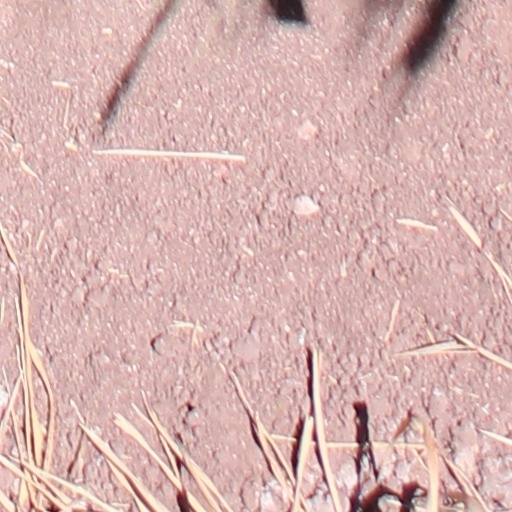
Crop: wheat